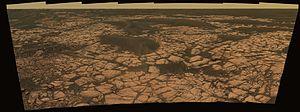
Erebus est un cratère d'impact situé dans la Meridiani Planum sur Mars. Il a été visité par le robot Opportunity de la Mars Exploration Rover d'octobre 2005 à mars 2006, alors qu'il se rendait du cratère Endurance au cratère Victoria. Il est situé à environ 2,5 km au Sud de Vostok, un cratère nettement plus petit, exploré plus tôt par Opportunity, et à environ 4 km au Sud de Endurance.